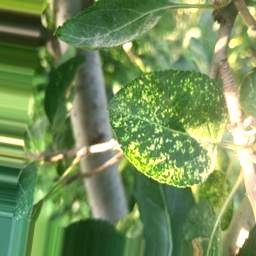
Label: Apple_Mosaic